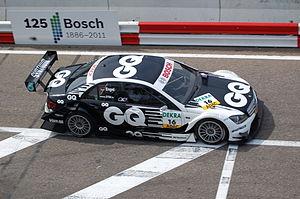
Maro Engel est un pilote automobile allemand né le 27 août 1985 à Munich.